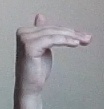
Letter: khaa